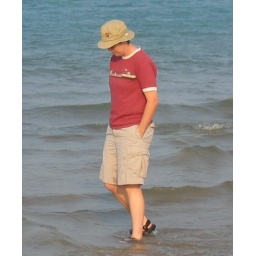
Pensive Jen walking in water